Outline of Barbados

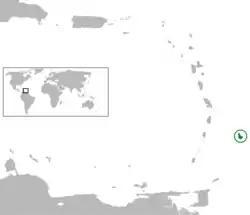
The location of Barbados

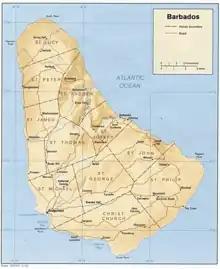
An enlargeable relief map of Barbados

The following outline is provided as an overview of and introduction to Barbados: